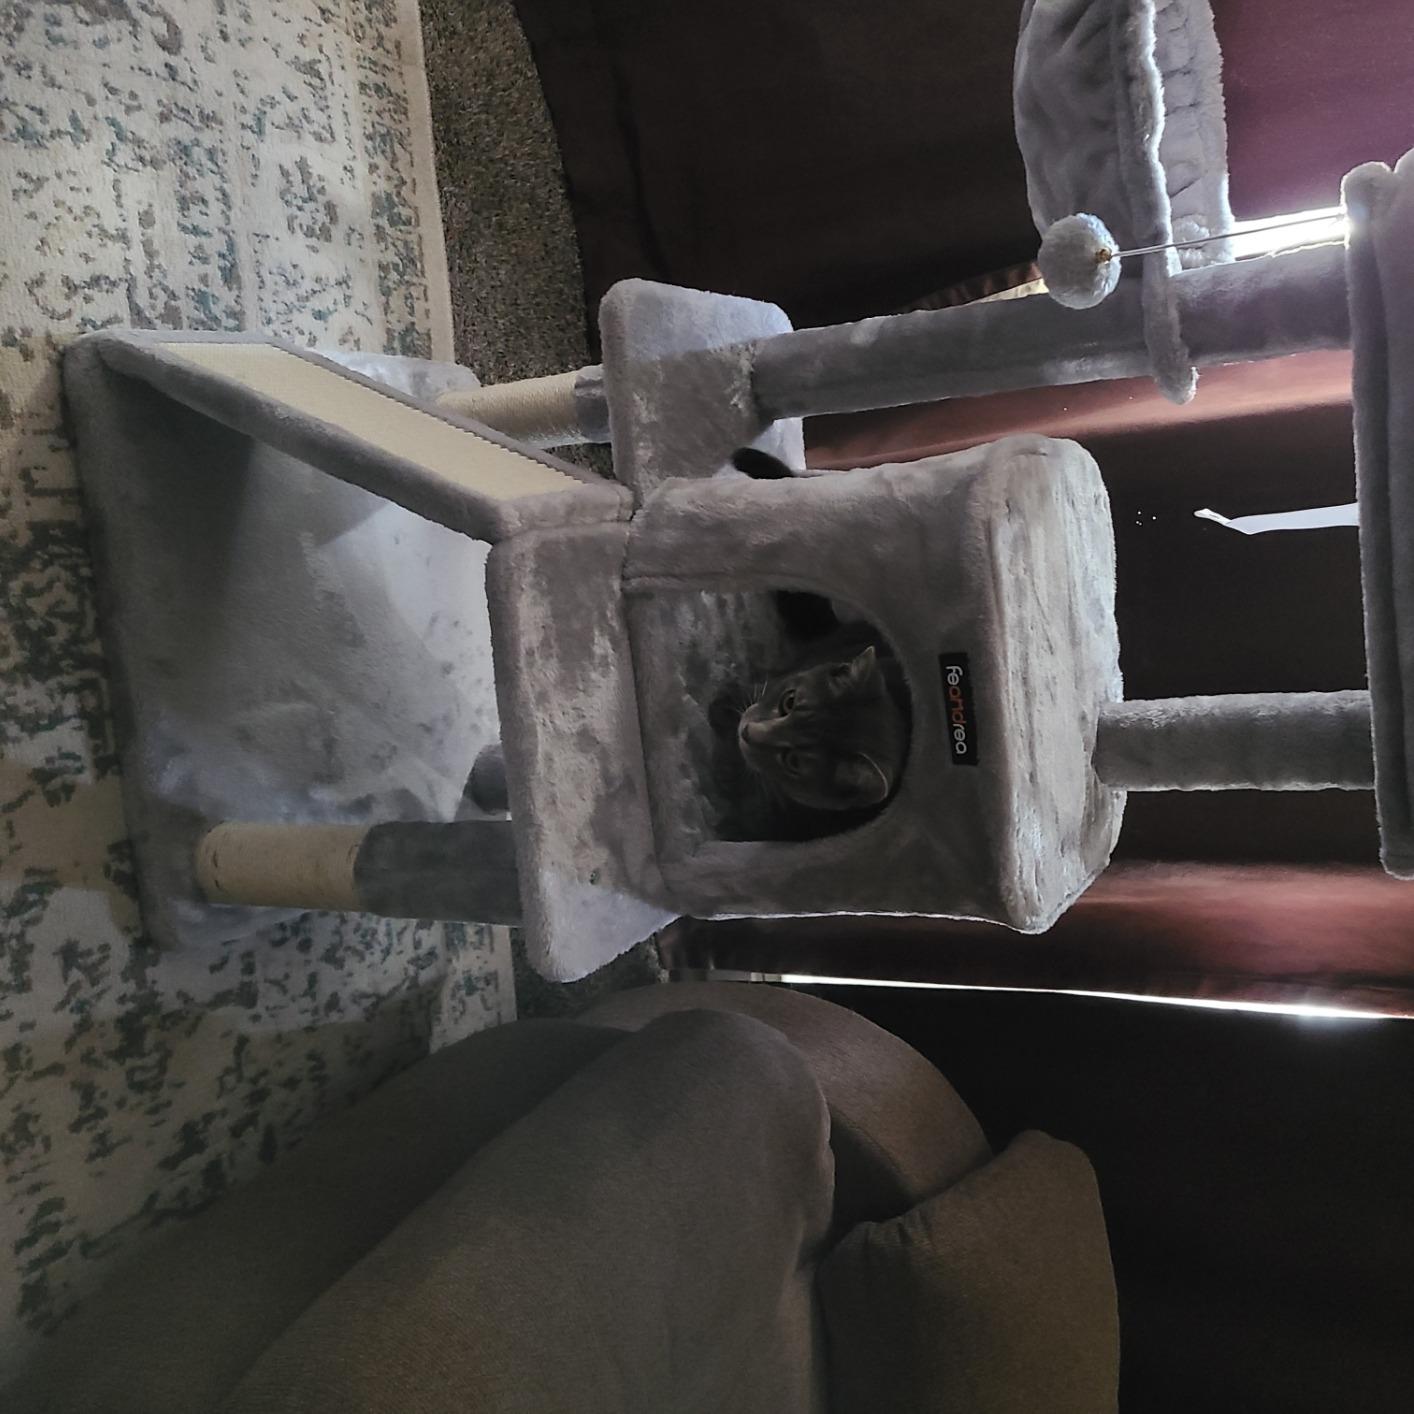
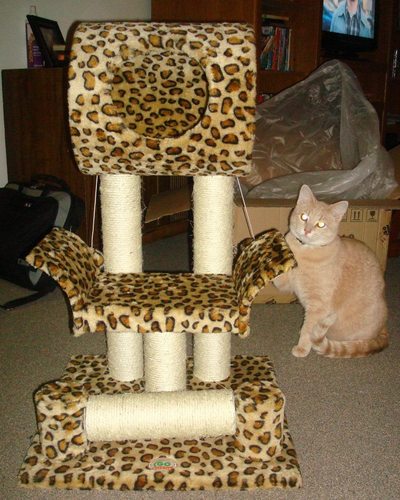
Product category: items_cat tree
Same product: no